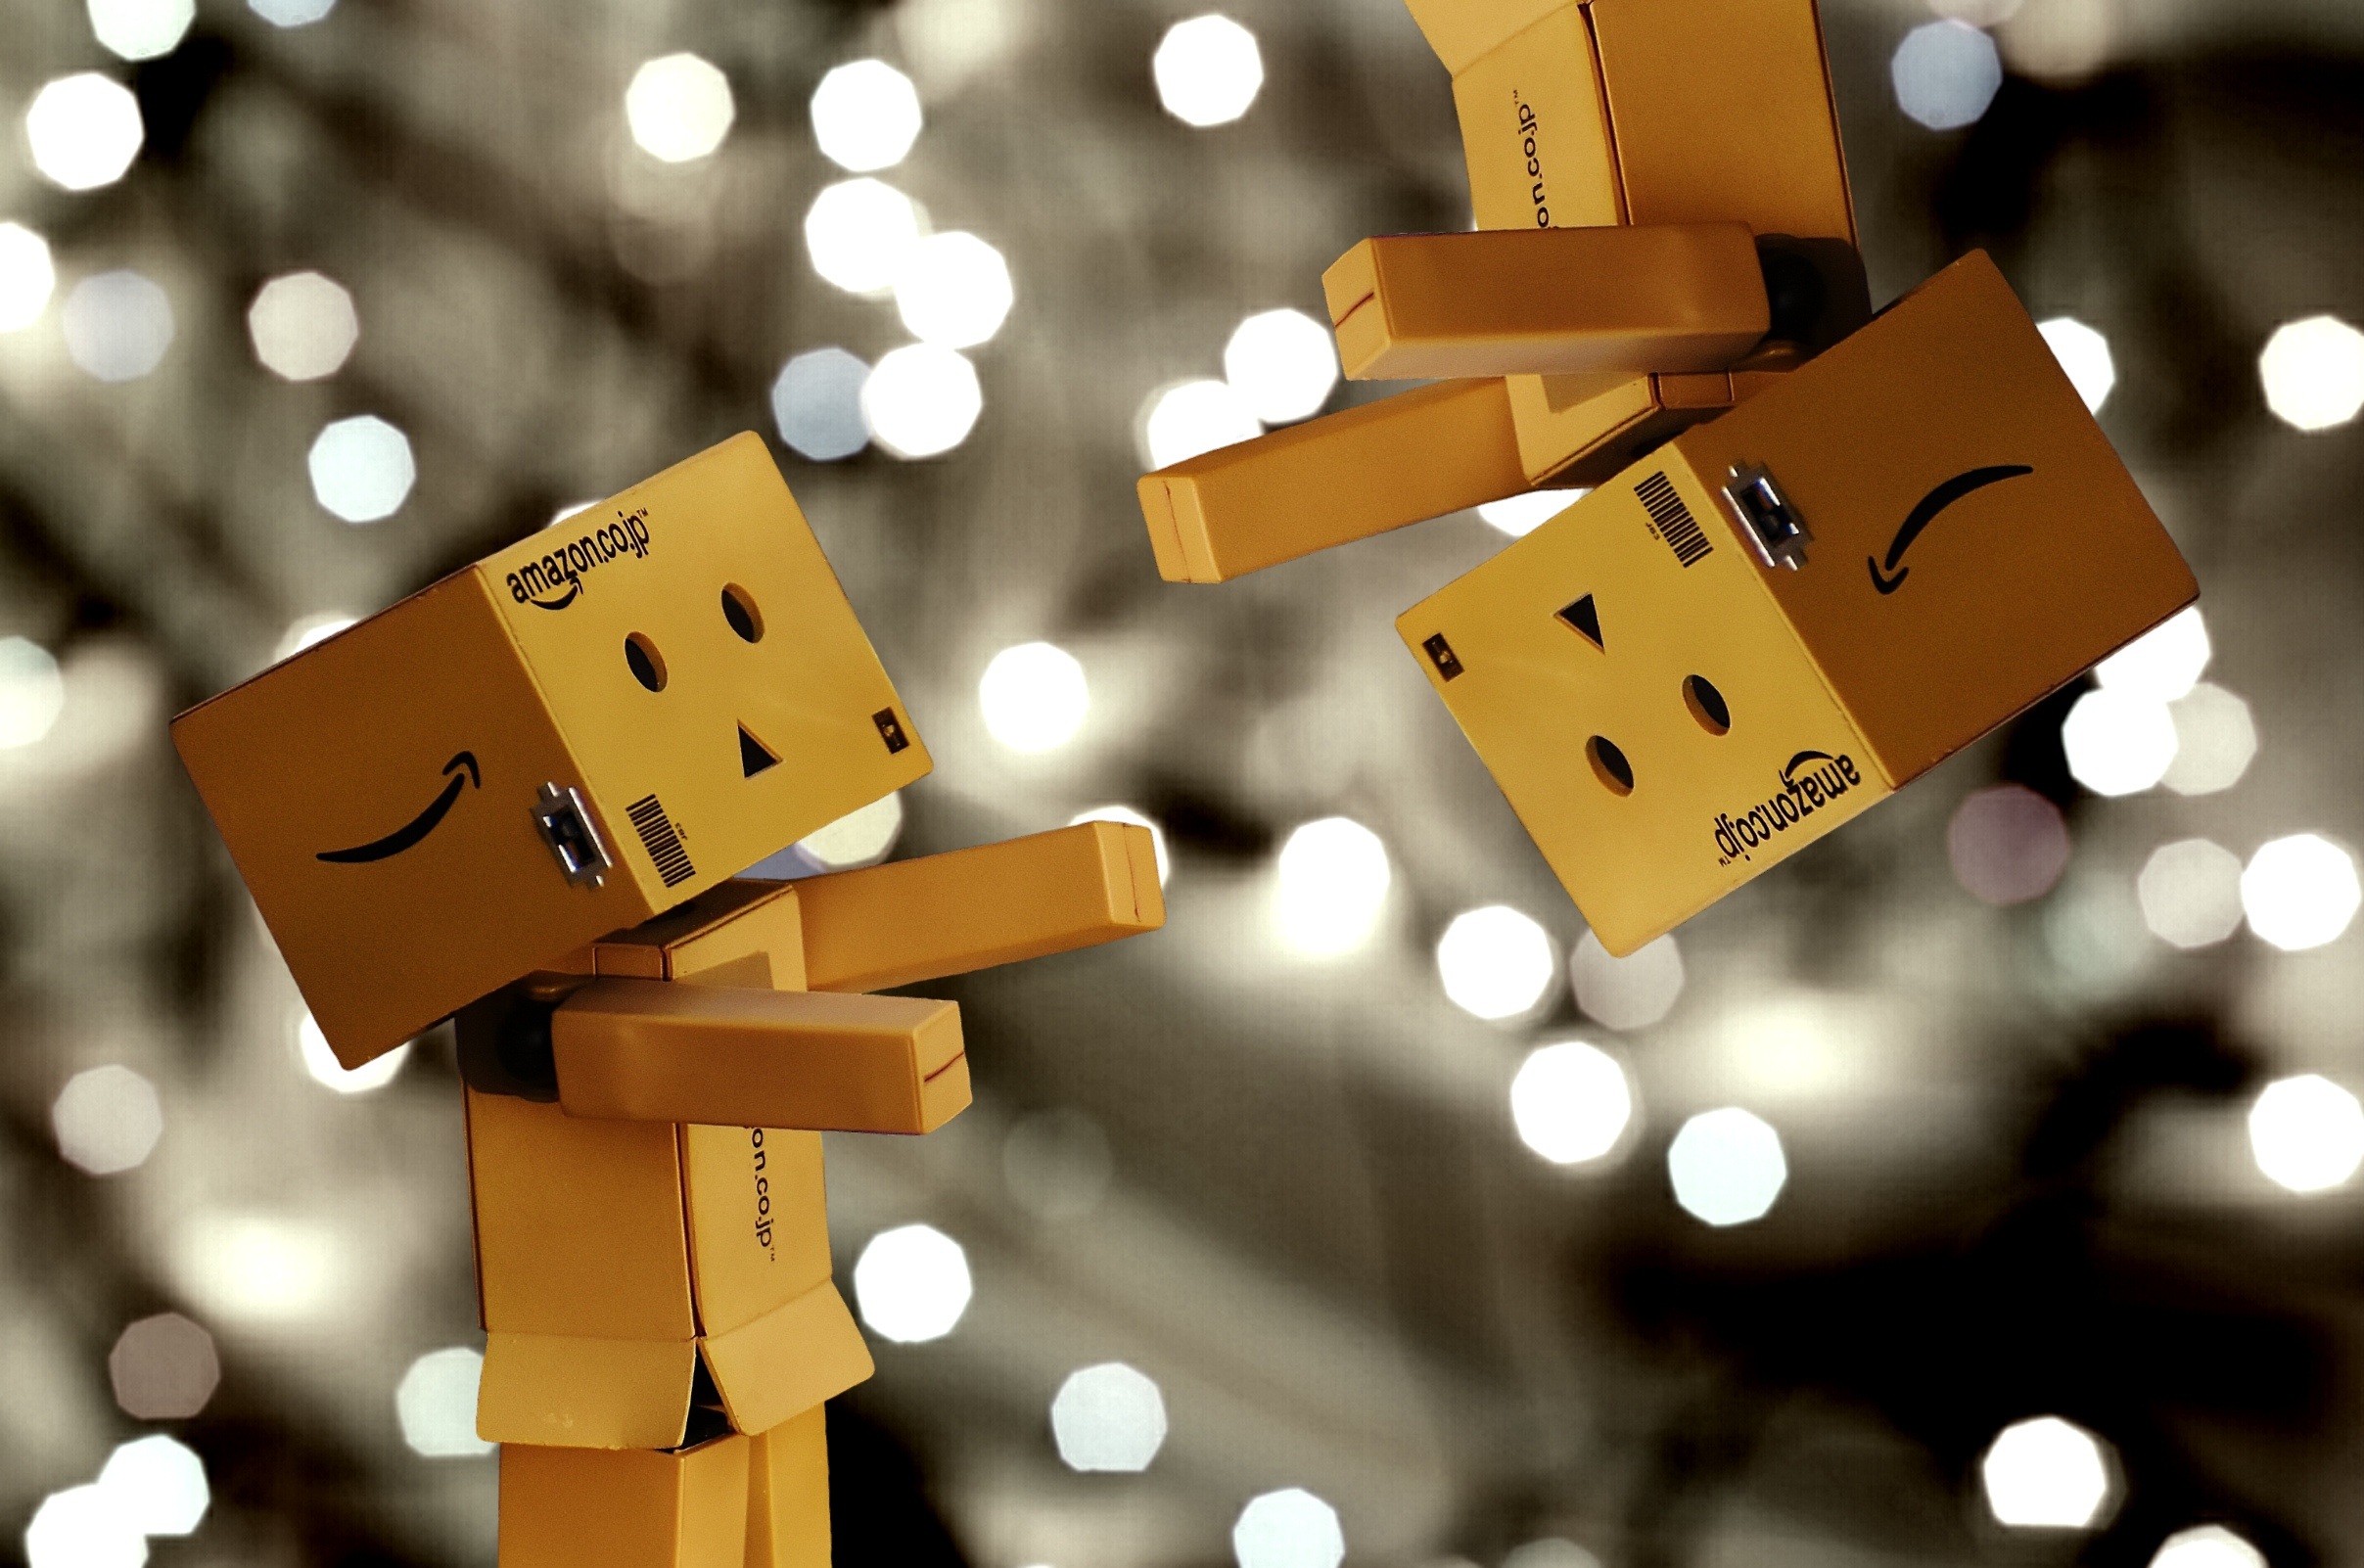
sweet, number, cute, toy, fun, figure, friends, illustration, funny, lego, figures, games, danbo, longing, screenshot, miss